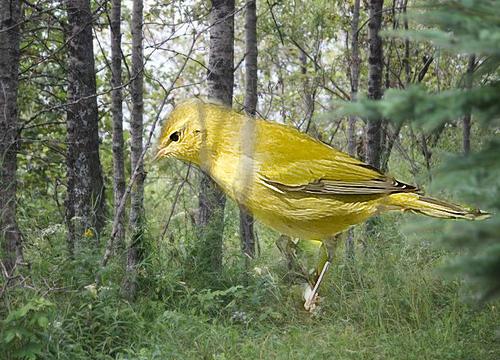
Bird species: Tennessee_Warbler
Bird type: landbird
Background: land